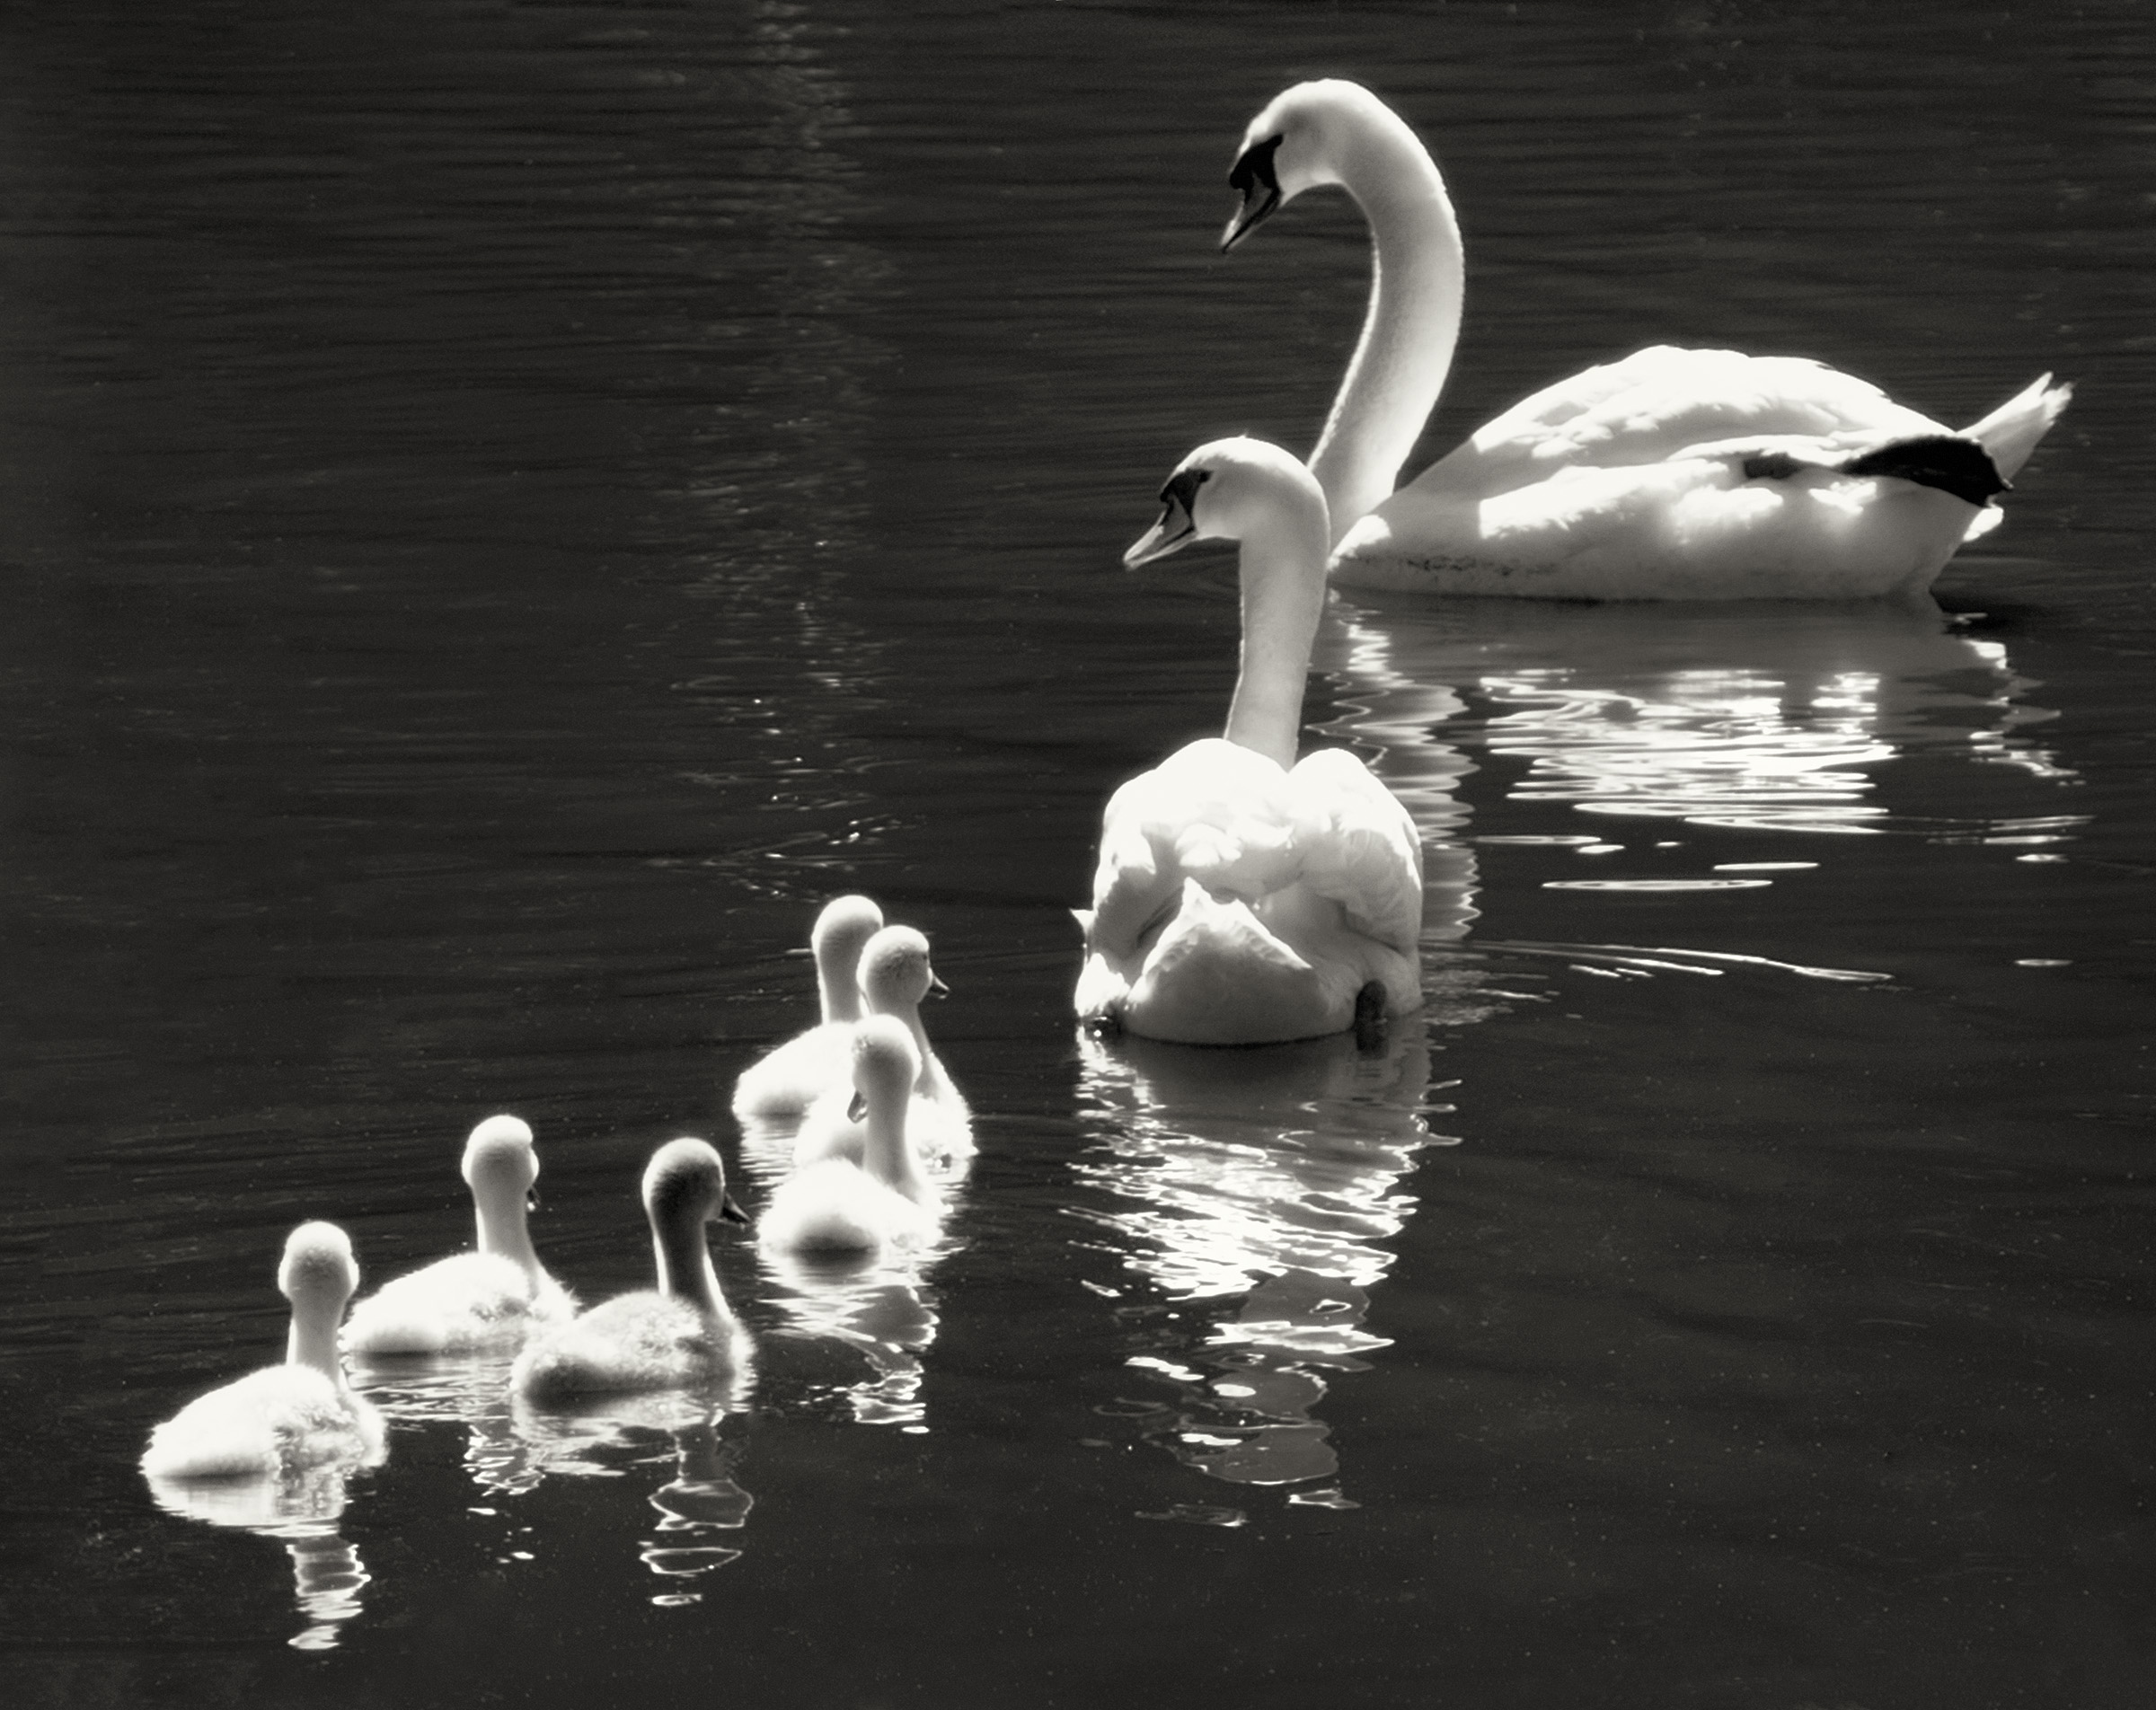
bird, wing, black and white, reflection, beak, monochrome, fauna, swan, sanfrancisco, duck, swans, vertebrate, waterfowl, cygnets, water bird, downy, brood, palaceoffinearts, monochrome photography, ducks geese and swans